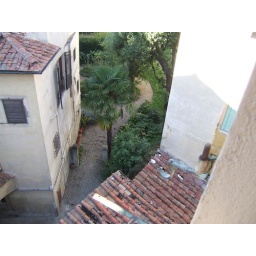
the cats on the roof below